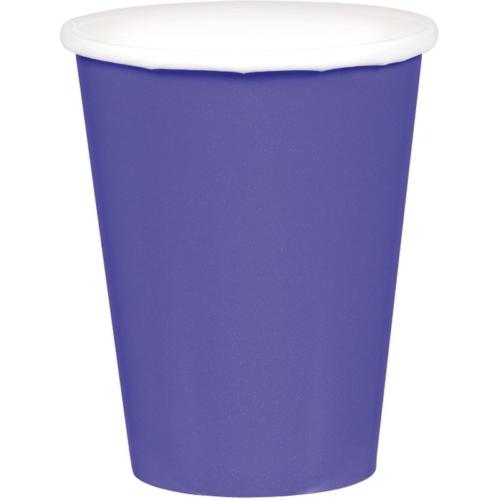
Label: plastic